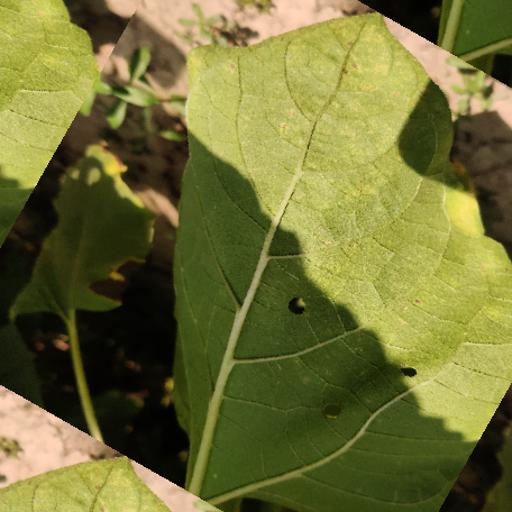
Label: Downy_mildew